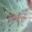
Crop: Tomato
Condition: alternaria-d